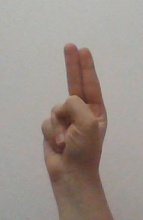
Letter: taa